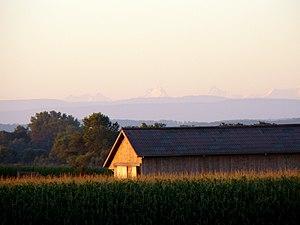
Les Alpes bernoises à l'horizon, au-delà du Jura, vues depuis les environs de Schweighouse-Thann (Haut-Rhin, France) à 150 km à vol d'oiseau.
En météorologie, la visibilité est la distance à laquelle il est possible de distinguer clairement un objet, quelle que soit l'heure. On peut mesurer la visibilité horizontale et verticale, souvent différentes l'une de l'autre. Par exemple, la visibilité horizontale peut être très mauvaise dans un banc de brouillard mais relativement bonne à la verticale si celui-ci est mince.